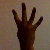
The image shows a hand gesture representing the number 4 in Indian Sign Language.